The Unknown Soldier (song)

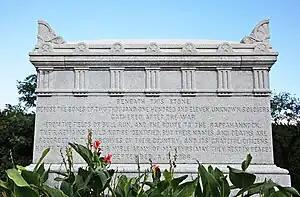
The Tomb of the Unknown Soldier at the Arlington National Cemetery, Virginia, which was the source of inspiration to Morrison's lyrics.

"The Unknown Soldier" has been perceived as Jim Morrison's reaction to the Vietnam War and the way that conflict was portrayed in American media at the time. According to author Richie Weidman, Morrison was inspired to write the lyrics after visiting the Tomb of the Unknown Soldier, at the Arlington National Cemetery, on November 25, 1967; the same day when the band performed at the Hilton Hotel, International Ballroom.